Joe Locke

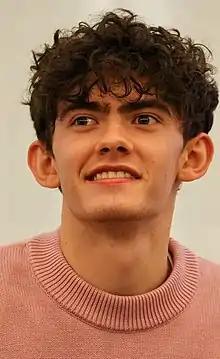
Locke in 2022

Locke participated in the 2020 National Theatre Connections, productions at the Gaiety Theatre, and with the Kensington Art Centre's youth group.